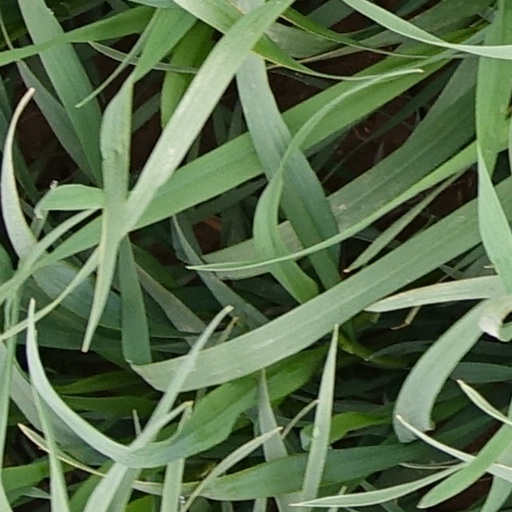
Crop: wheat